Marie-Laure Dougnac

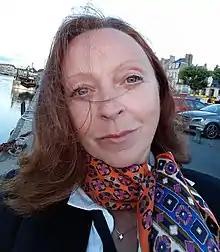

Marie-Laure Dougnac (born 1 February 1962) is a French actress specializing in the dubbing of English films and TV shows into French.